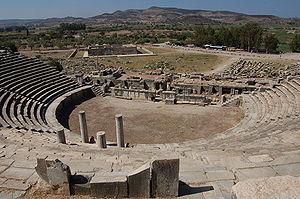
Milet est une ancienne cité grecque d'Ionie. Le site archéologique est situé sur la côte sud-ouest de la Turquie, à quelques kilomètres au nord de Balat, qui a été l'une des capitales du beylicat de Menteşe au XIVᵉ siècle. Le site de Milet est à plus de cinq kilomètres à l'intérieur des terres à cause du comblement de la baie par les alluvions apportées par le Méandre.
L'École milésienne est une école fondée au VIᵉ siècle av. J.-C. et représentée principalement par trois philosophes de la ville ionienne de Milet, sur la côte de l'Anatolie : Thalès, Anaximandre et Anaximène. Outre la géométrie et l'astronomie, les penseurs de cette école ont apporté de nouvelles idées sur la cosmogonie, la physique et la biologie, à tel point que ce sont les philosophes de cette école qui étaient originellement appelés les Physiciens.